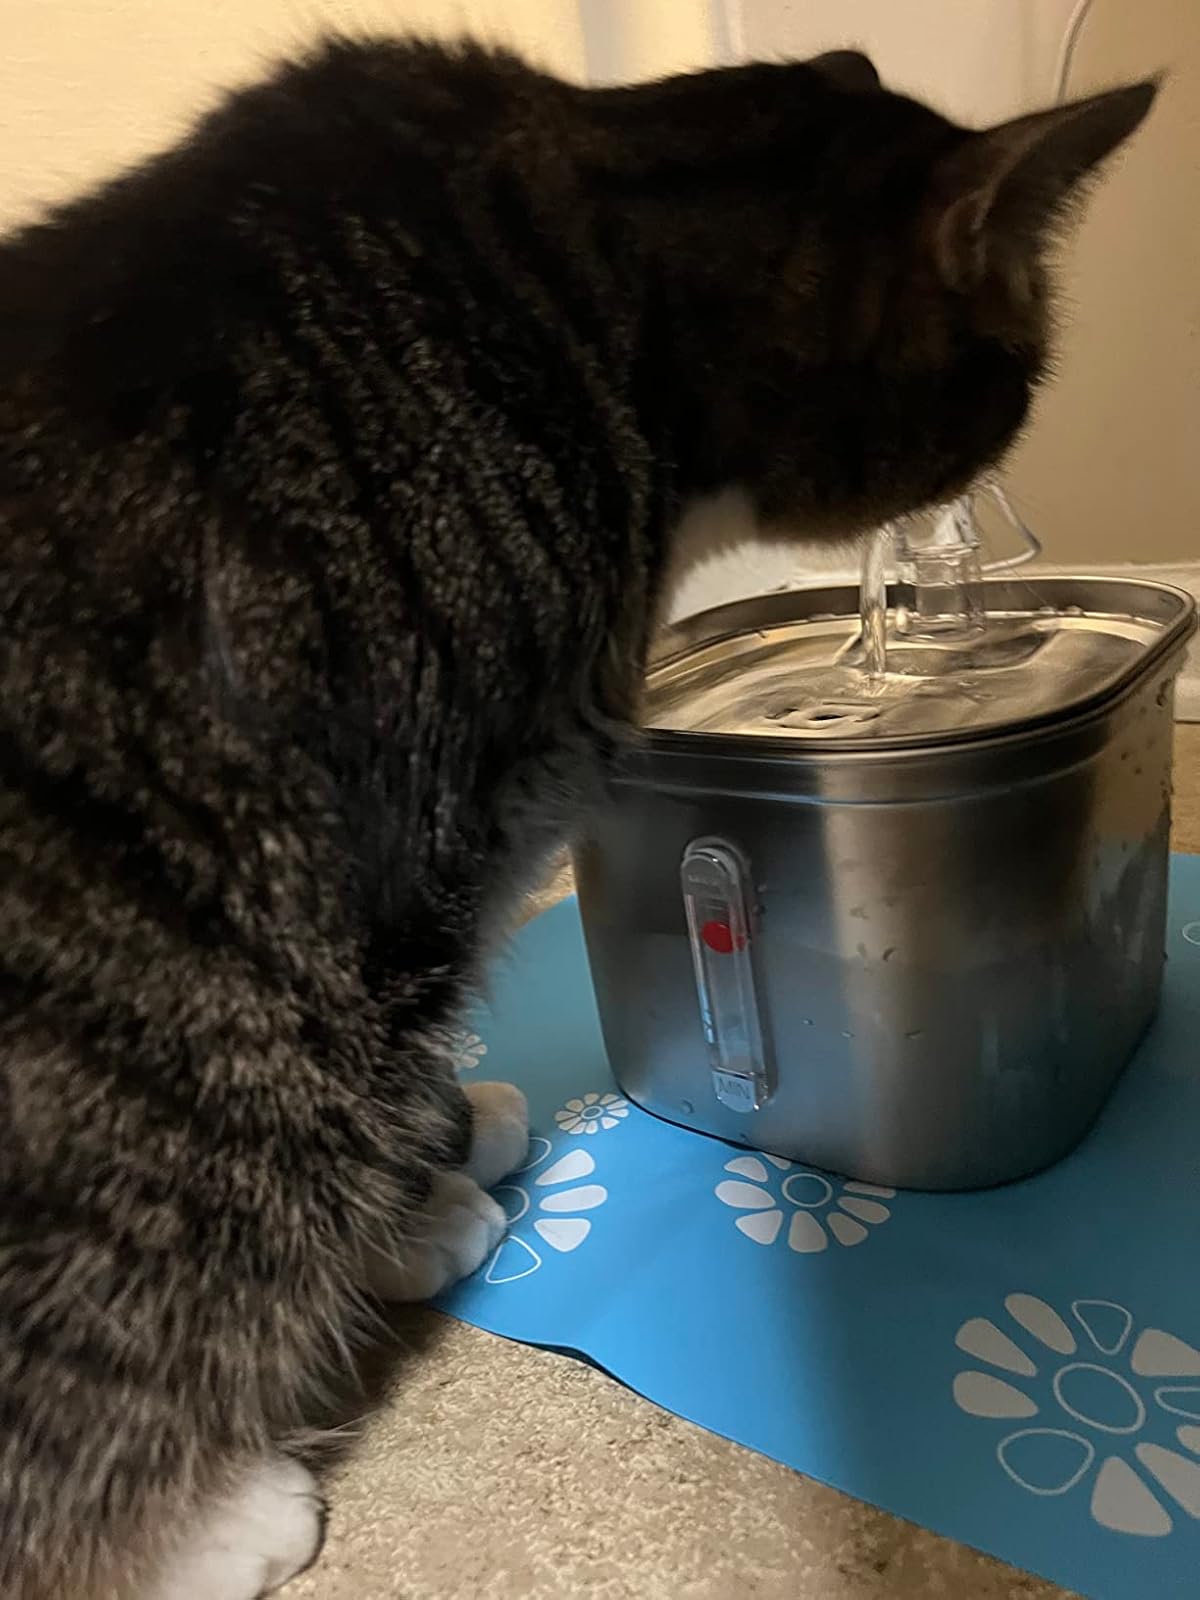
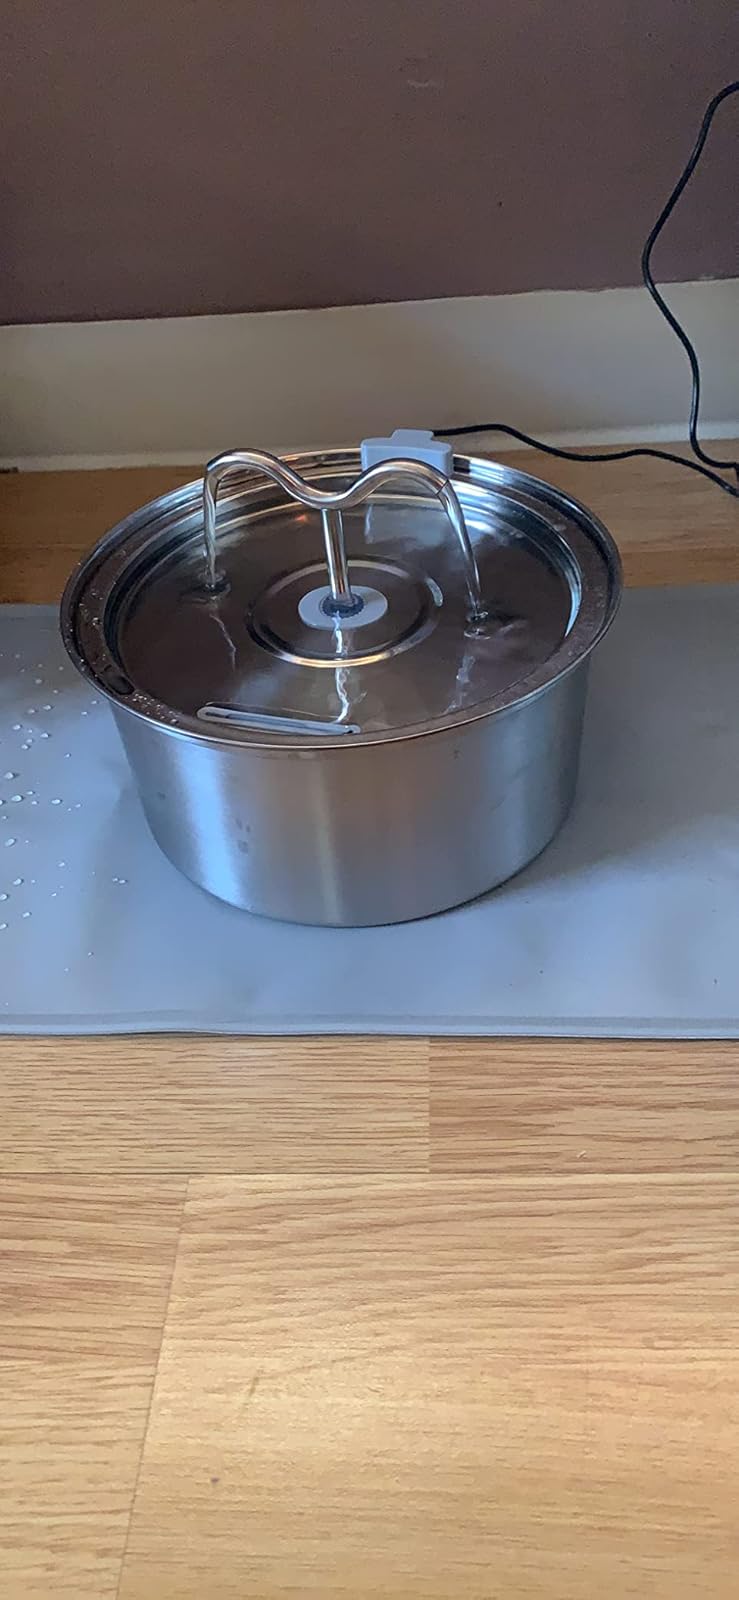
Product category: items_bowl
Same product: no